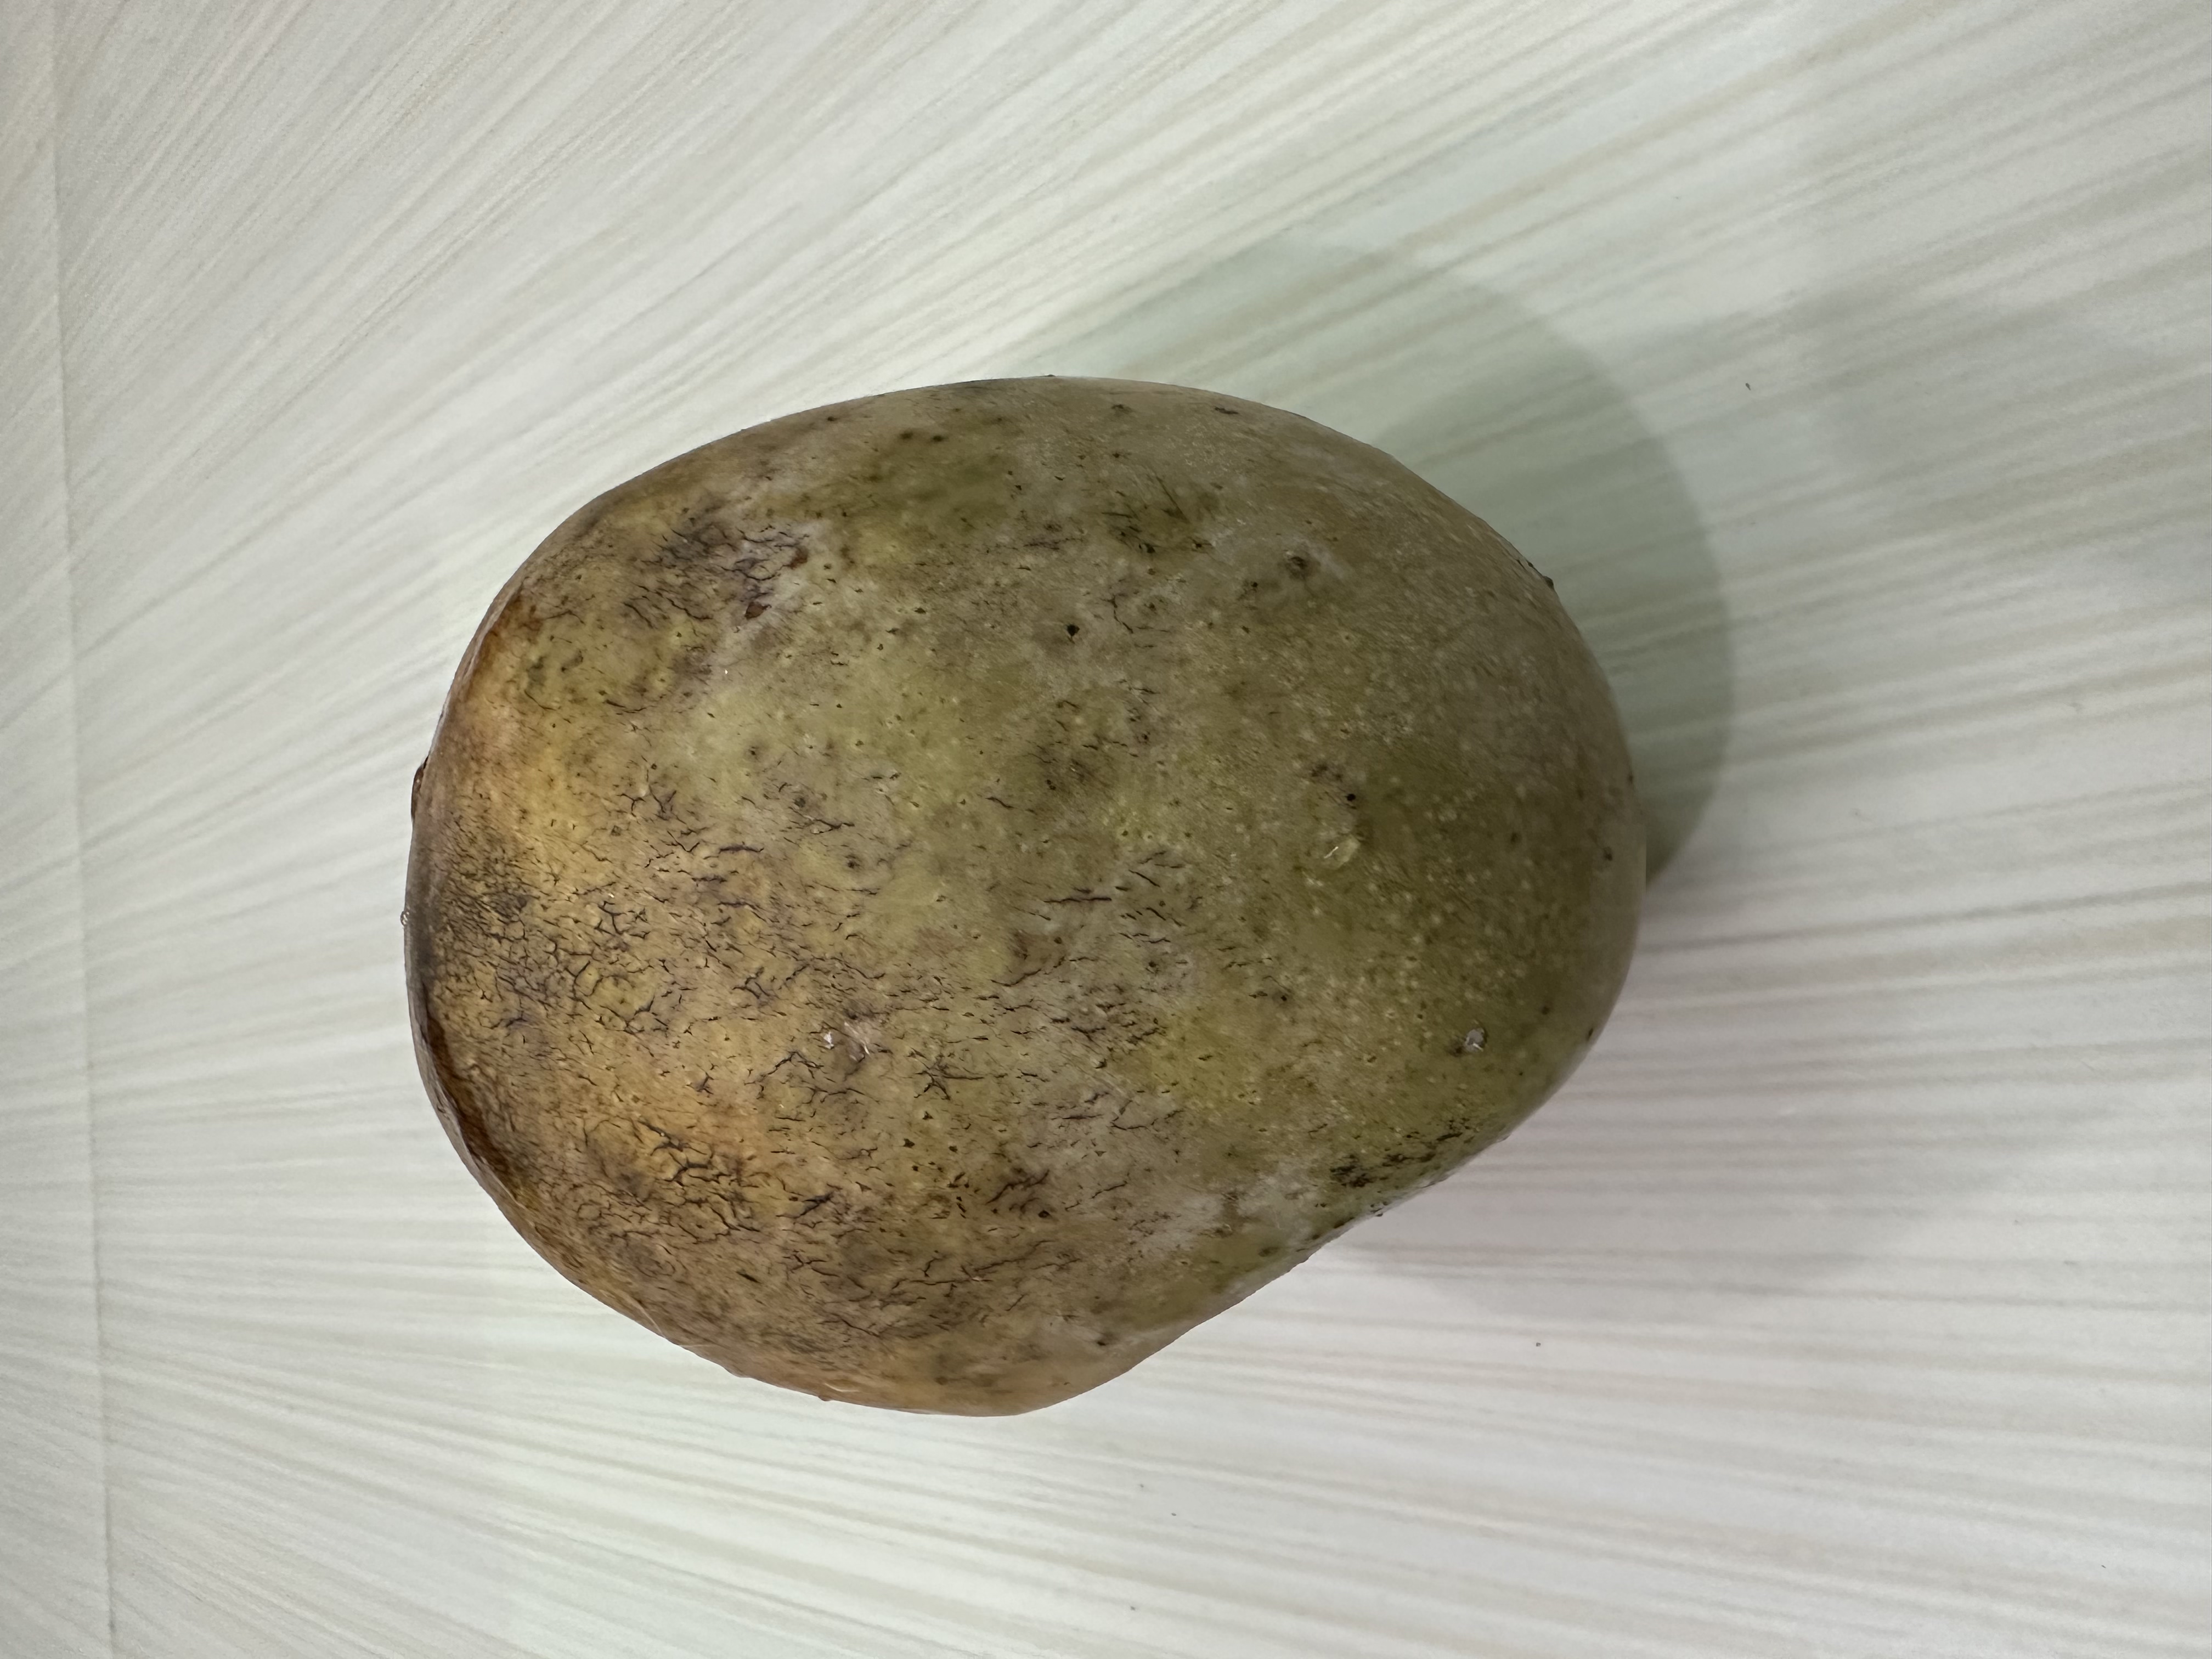
Mango variety: Bari-7